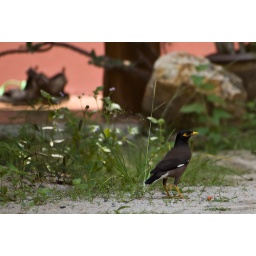
Common myna walking near our home